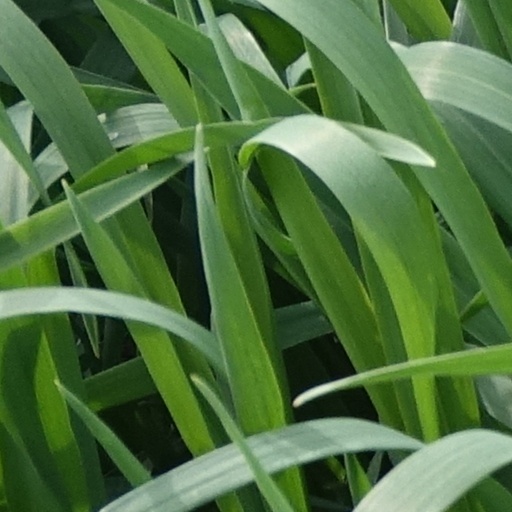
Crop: wheat